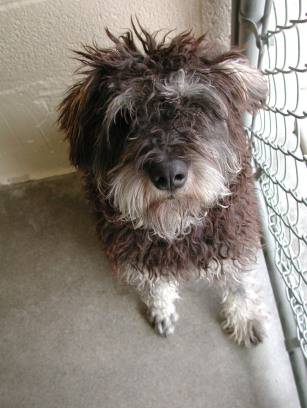
Label: dog